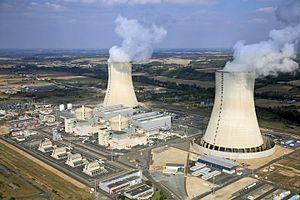
Vue aérienne de la centrale de Civaux
L'histoire du programme nucléaire civil de la France relate le cheminement qui a conduit la France à devenir le deuxième pays producteur d'électricité nucléaire dans le monde, tant par le nombre de réacteurs en activité que par la puissance installée et la quantité d'énergie électrique produite. Depuis les années 1990, les trois quarts de l’électricité française sont d’origine nucléaire ; en 2018 cette part est de 71,7 %.
La centrale nucléaire de Civaux est un centre nucléaire de production d'électricité situé sur la commune de Civaux au bord de la Vienne entre Confolens et Chauvigny, à 34 km au sud-est de Poitiers. Elle a été mise en service en 1997, ce qui en fait donc la centrale française la plus récente à produire de l'électricité.